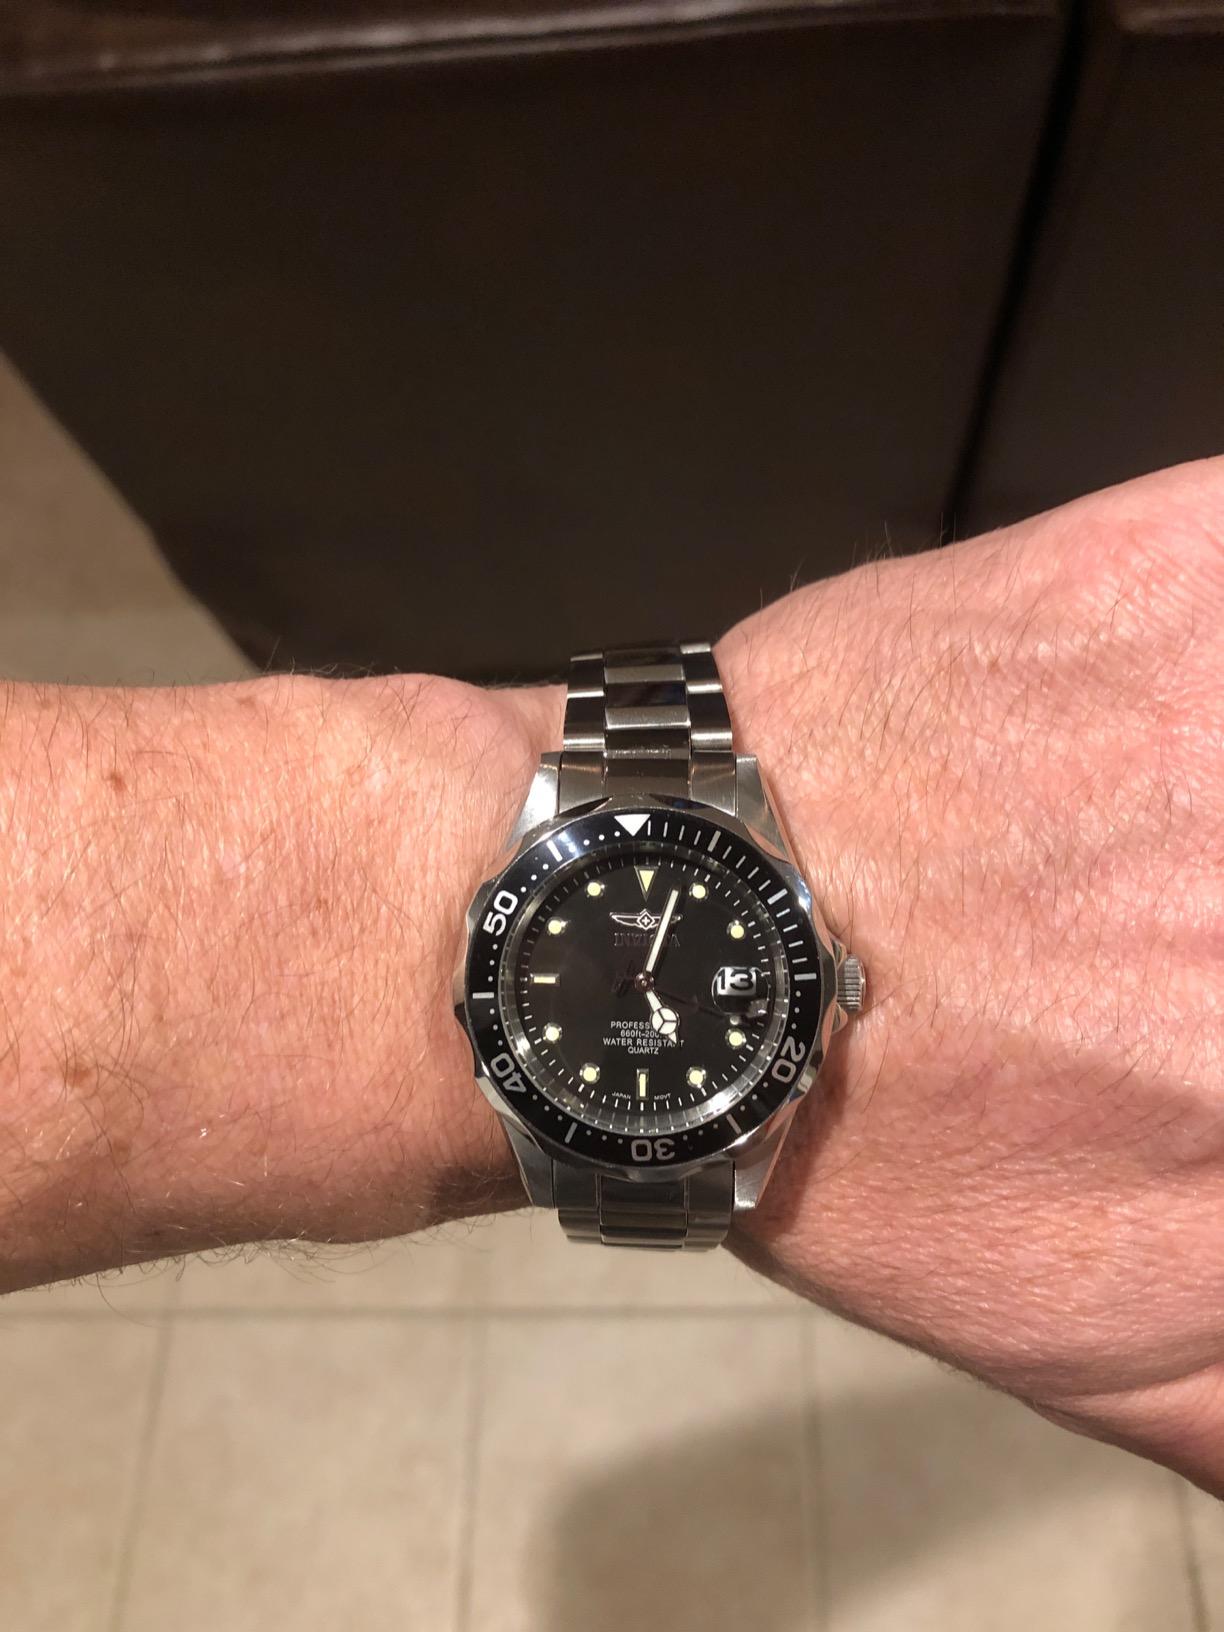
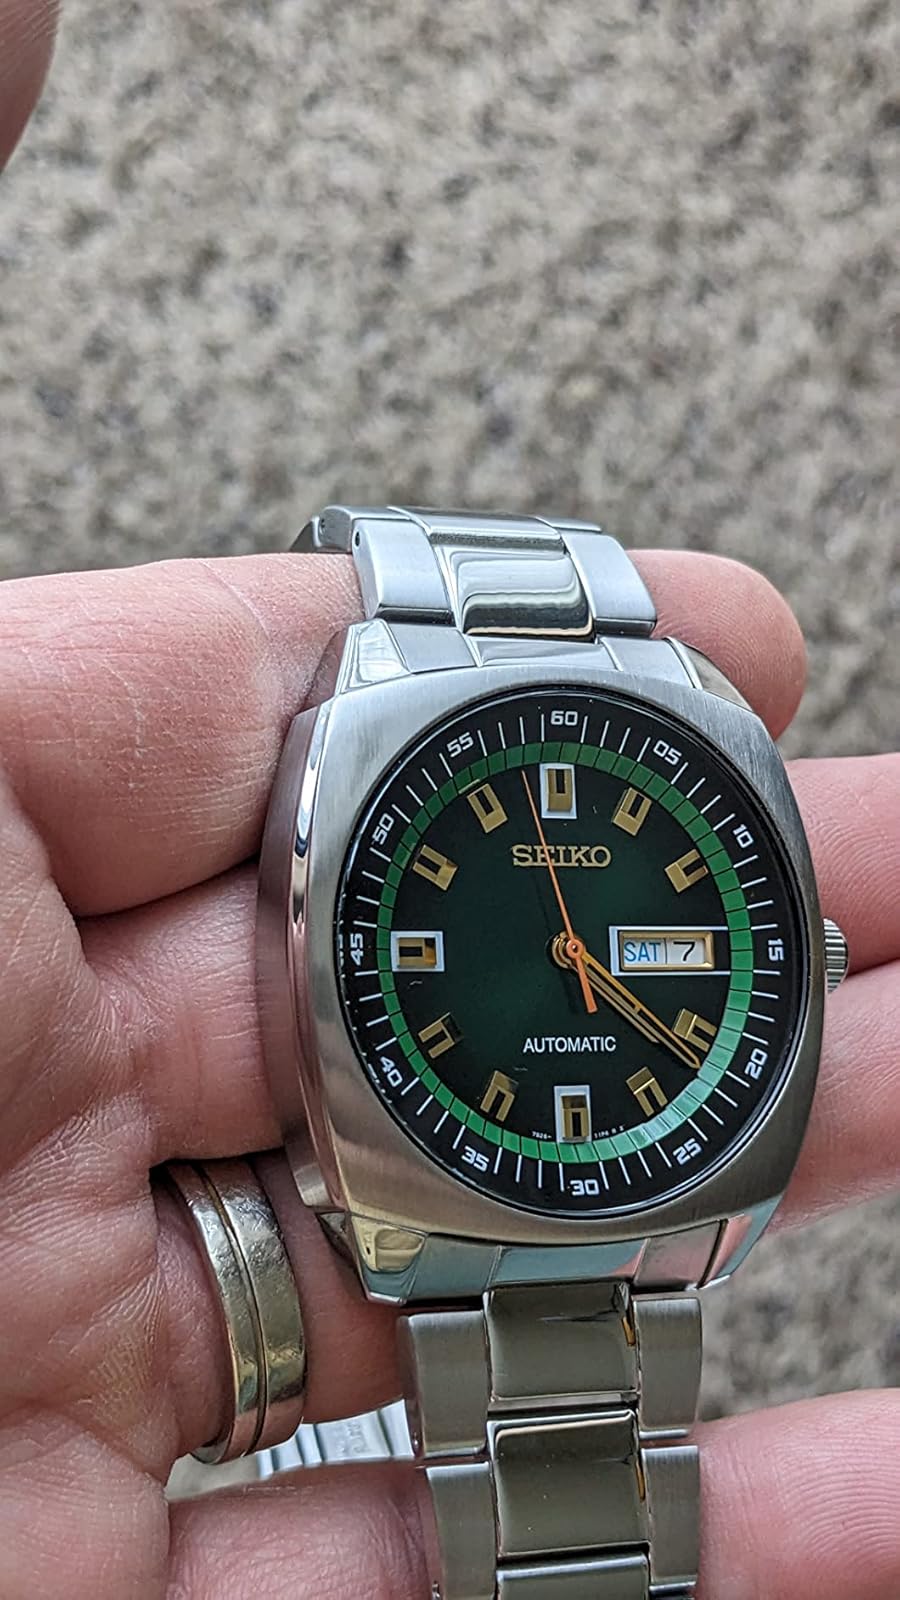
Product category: accessories_watch
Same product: no